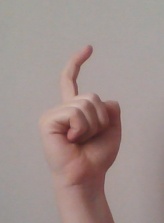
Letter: ra